Siege of Srebrenica

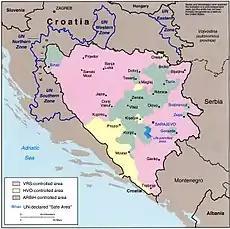
Areas of military control in Bosnia and Herzegovina in September 1994; eastern Bosnian enclaves near the Serbian border

The VRS shelled Srebrenica on 12 April 1993, killing at least 56 people and wounding 73. Within weeks, the town's population swelled from 9,000 to 40,000 as Bosniak refugees fled from the surrounding countryside. However, neither this counterattack nor the United Nations' designation of the town as a "safe area" ended Orić's raids against neighbouring Serb villages, which persisted at a rate of 3–4 per week as Bosniak forces searched for food to steal from the surrounding countryside. As a result, the VRS warned the UN peacekeeping units in Srebrenica that Bosnian Serb forces would retaliate against the town's civilian population if Bosniak forces continued attacking Serb villages. The situation in Srebrenica subsequently worsened, with the refugees and townspeople running out of food and water. Despite this, the VRS only occasionally permitted humanitarian aid to the besieged town. In one instance, the VRS permitted the evacuation of about 5,000 Bosniak women and children from Srebrenica. During these evacuations, six children were crushed to death while clambering to board a bus destined for Tuzla. Afterwards, the VRS made an offer that would allow the UN to send in any number of trucks and buses into the enclave to evacuate its Bosniak population. However, this offer was rejected by many in the United Nations, the United States and the Bosnian government, who claimed that arranging an evacuation would "assist the process of ethnic cleansing."